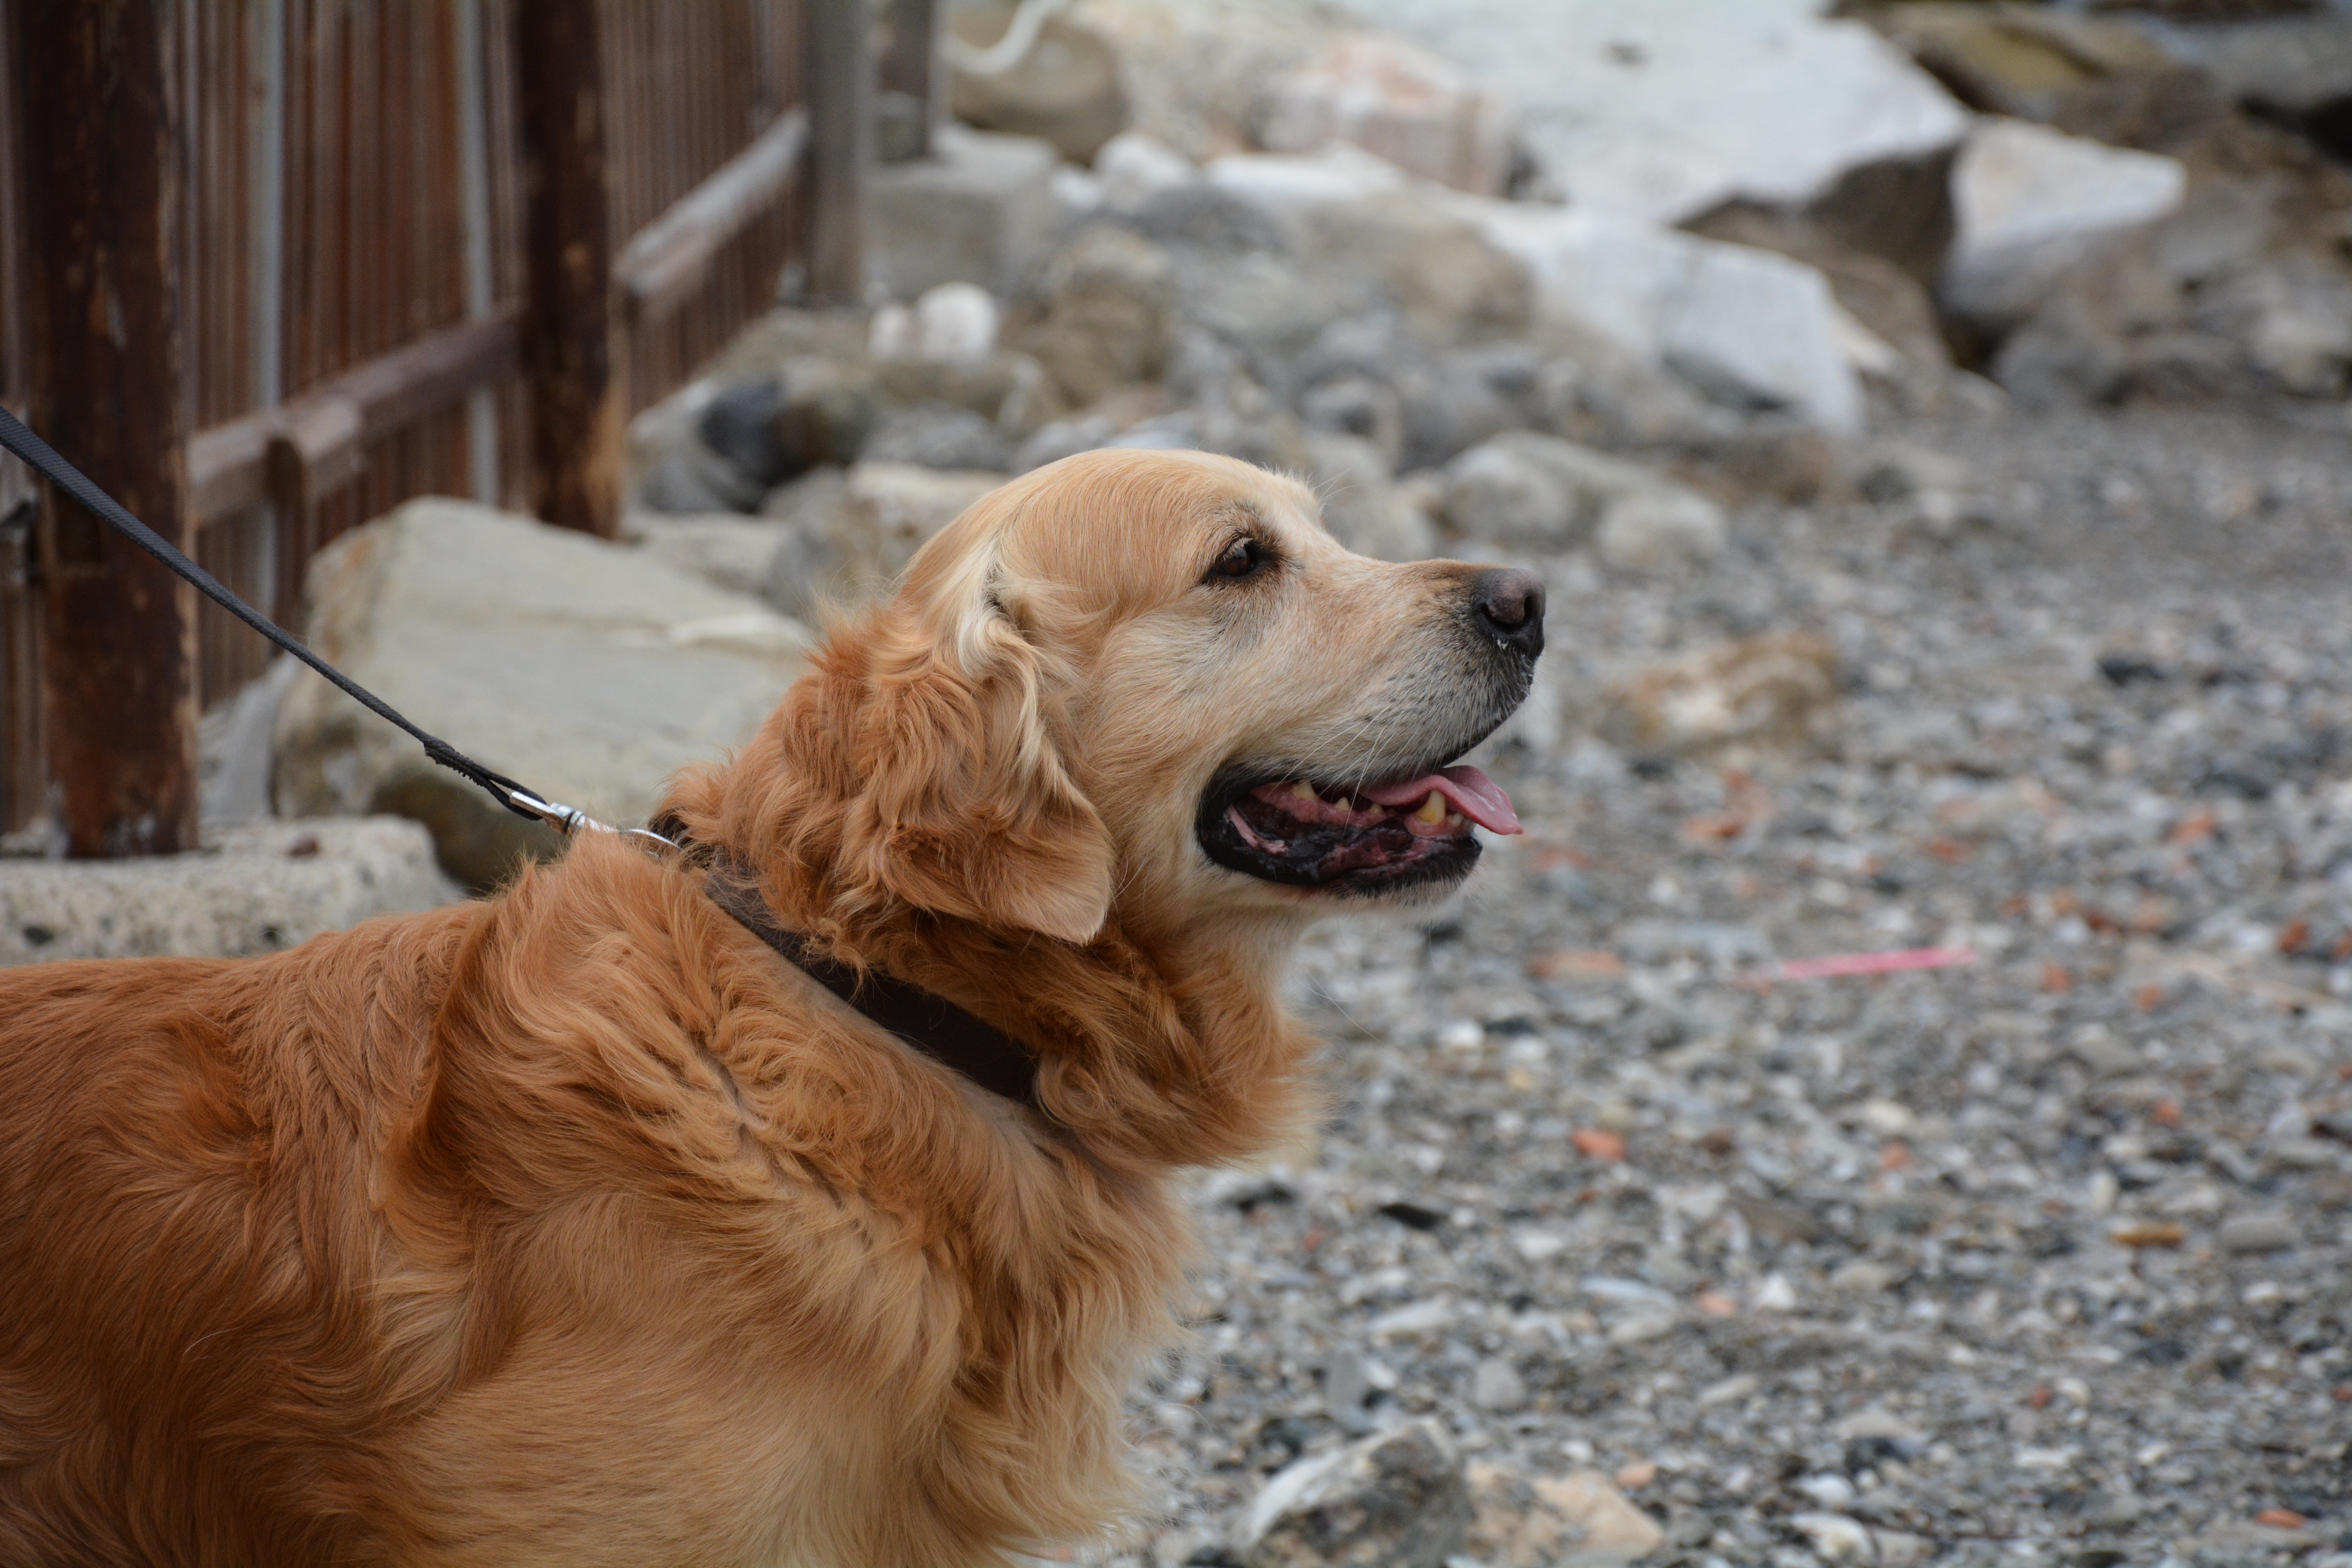
dog, mammal, golden retriever, vertebrate, dog breed, retriever, sea dog, dog at the beach, dog like mammal, dog crossbreeds